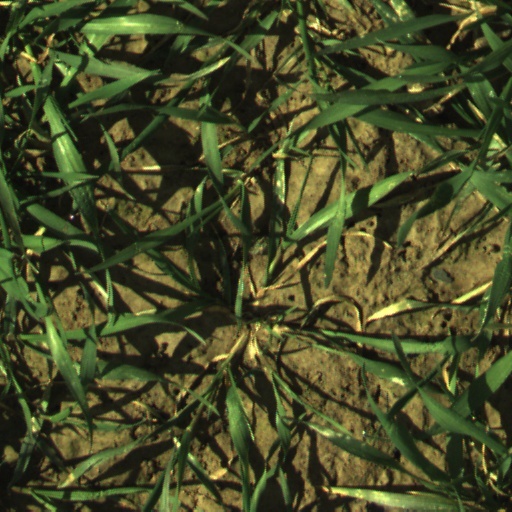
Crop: wheat